American Samoa

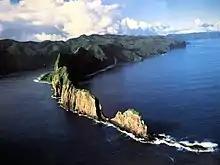
Cockscomb Point on Pola Island is seen jutting into the ocean.

The Governor of American Samoa is the head of government and along with the Lieutenant Governor of American Samoa is elected on the same ticket by popular vote for a four-year term. The governor's office is located in Utulei. Since American Samoa is a U.S. territory, the President of the United States serves as the head of state but does not play a direct role in government. The Secretary of the Interior oversees the government, retaining the power to approve constitutional amendments, overrides the governor's vetoes, and nomination of justices.